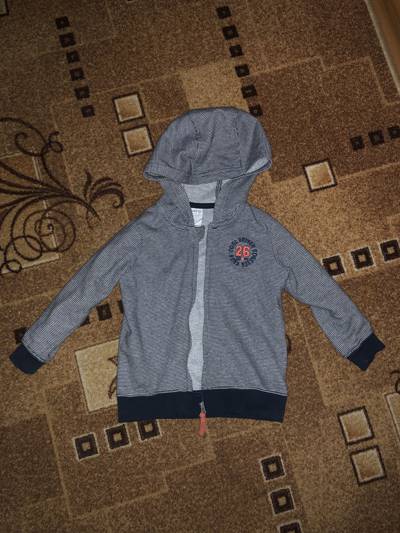
Waste category: clothes